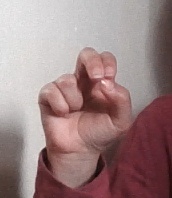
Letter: gaaf